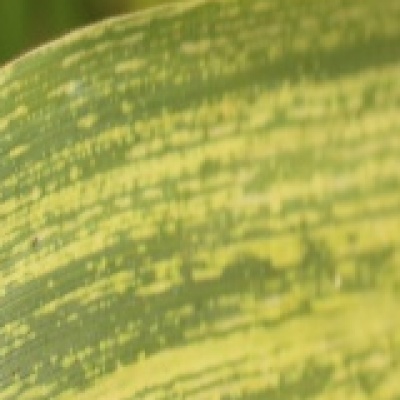
Label: Corn_(Maize)___Maize_Streak_Virus